Sea Dart

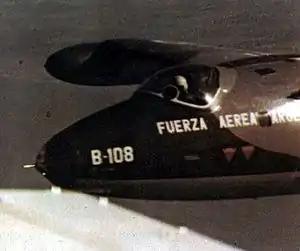
Canberra bomber B-108 of "Grupo de Bombardeo 2". This Argentine aircraft was shot down by a Sea Dart on 13 June 1982.

On 30 May 1982, during the last Exocet air attacks against the British fleet, shot down two Skyhawks (out of four), despite their flying only above the sea (below Sea Dart's theoretical minimum engagement altitude of ). On 6 June "Exeter" shot down a Learjet 35A being used for reconnaissance at .